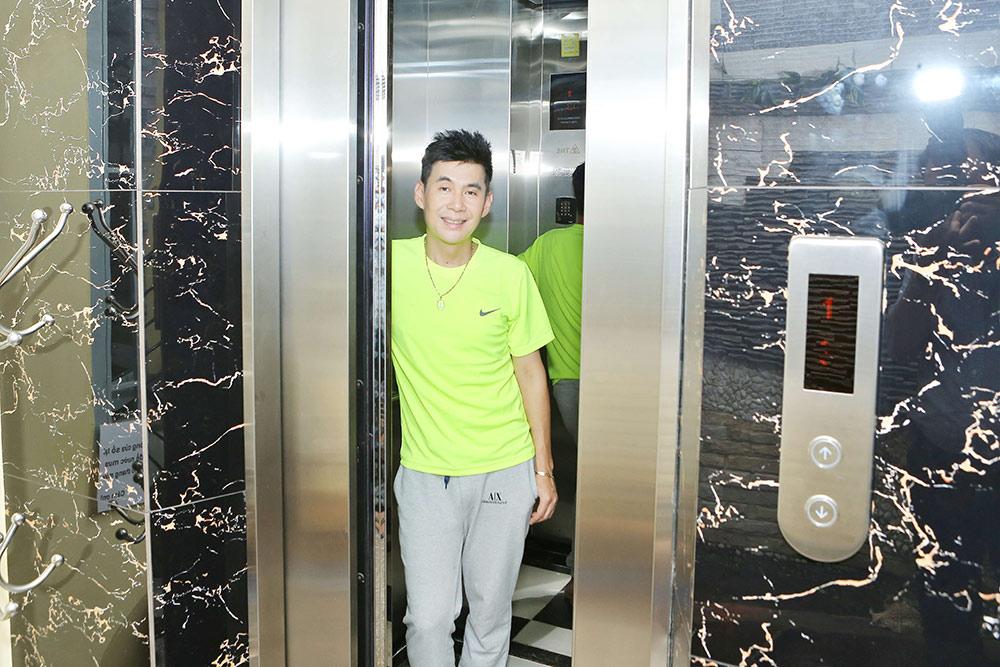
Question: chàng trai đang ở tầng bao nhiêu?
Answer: chàng trai đang ở tầng 1